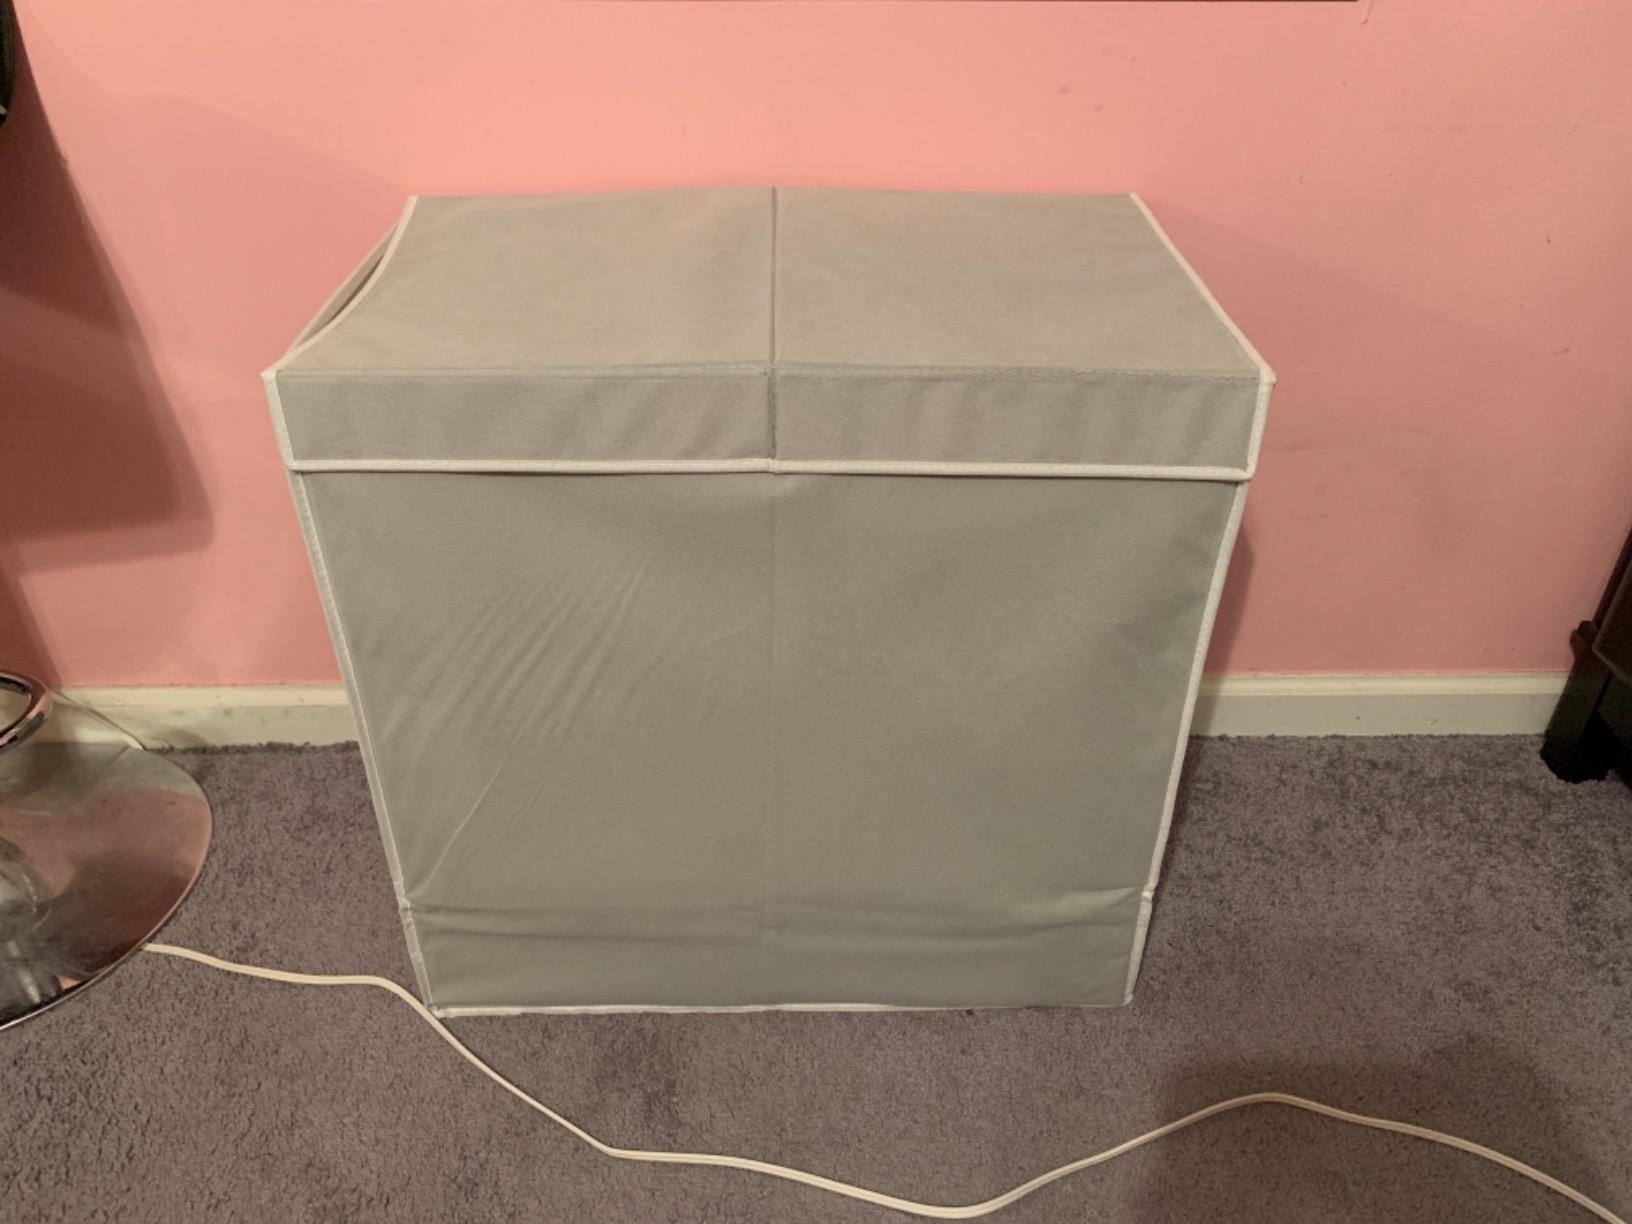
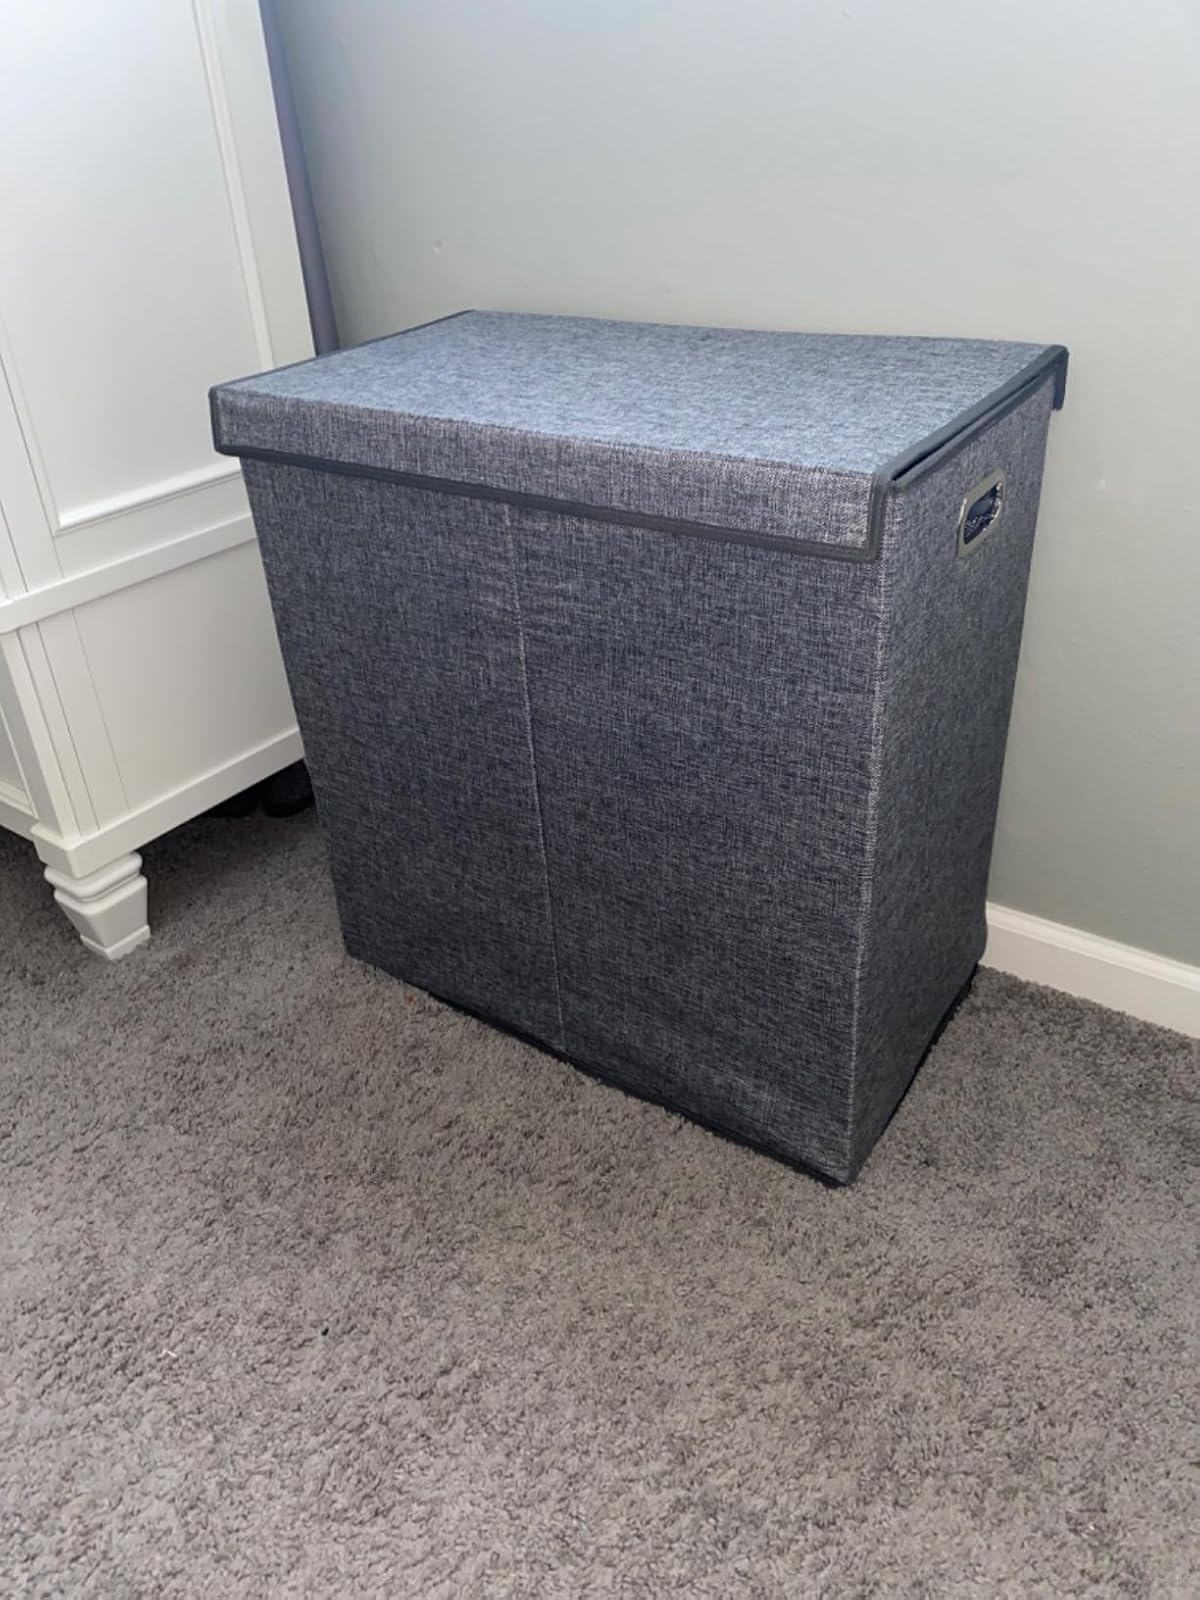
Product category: items_hamper
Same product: no